Edinburgh Festival Fringe

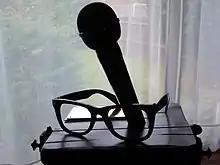
Malcolm Hardee Award

Many notable original shows originated at the Fringe and it has helped establish the careers of many writers and performers, including Rowan Atkinson, Steven Berkoff, Jo Brand, Billy Connolly, Ben Elton, Eddie Izzard, Stephen Fry, Stewart Lee, Tim Minchin, and Tadeusz Kantor.